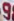
Number: 9